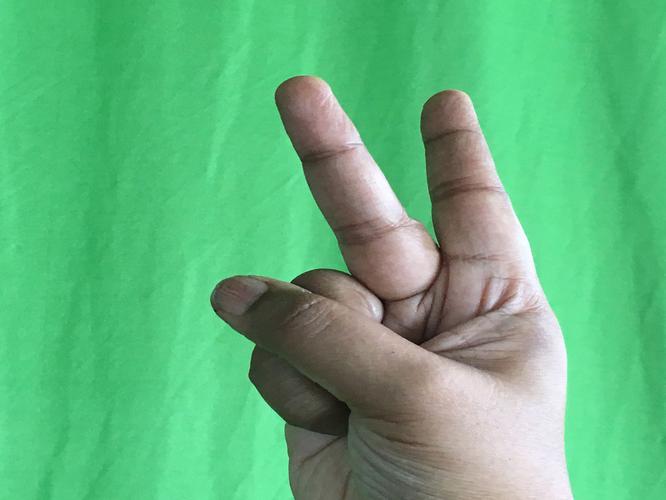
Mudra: Katrimukha
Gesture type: single_hand